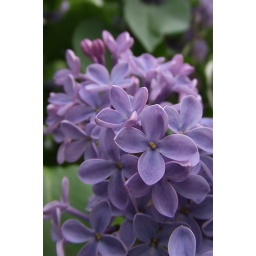
I love finding flowers in unexpected locations - these were taken outside of a post office in Roseville.